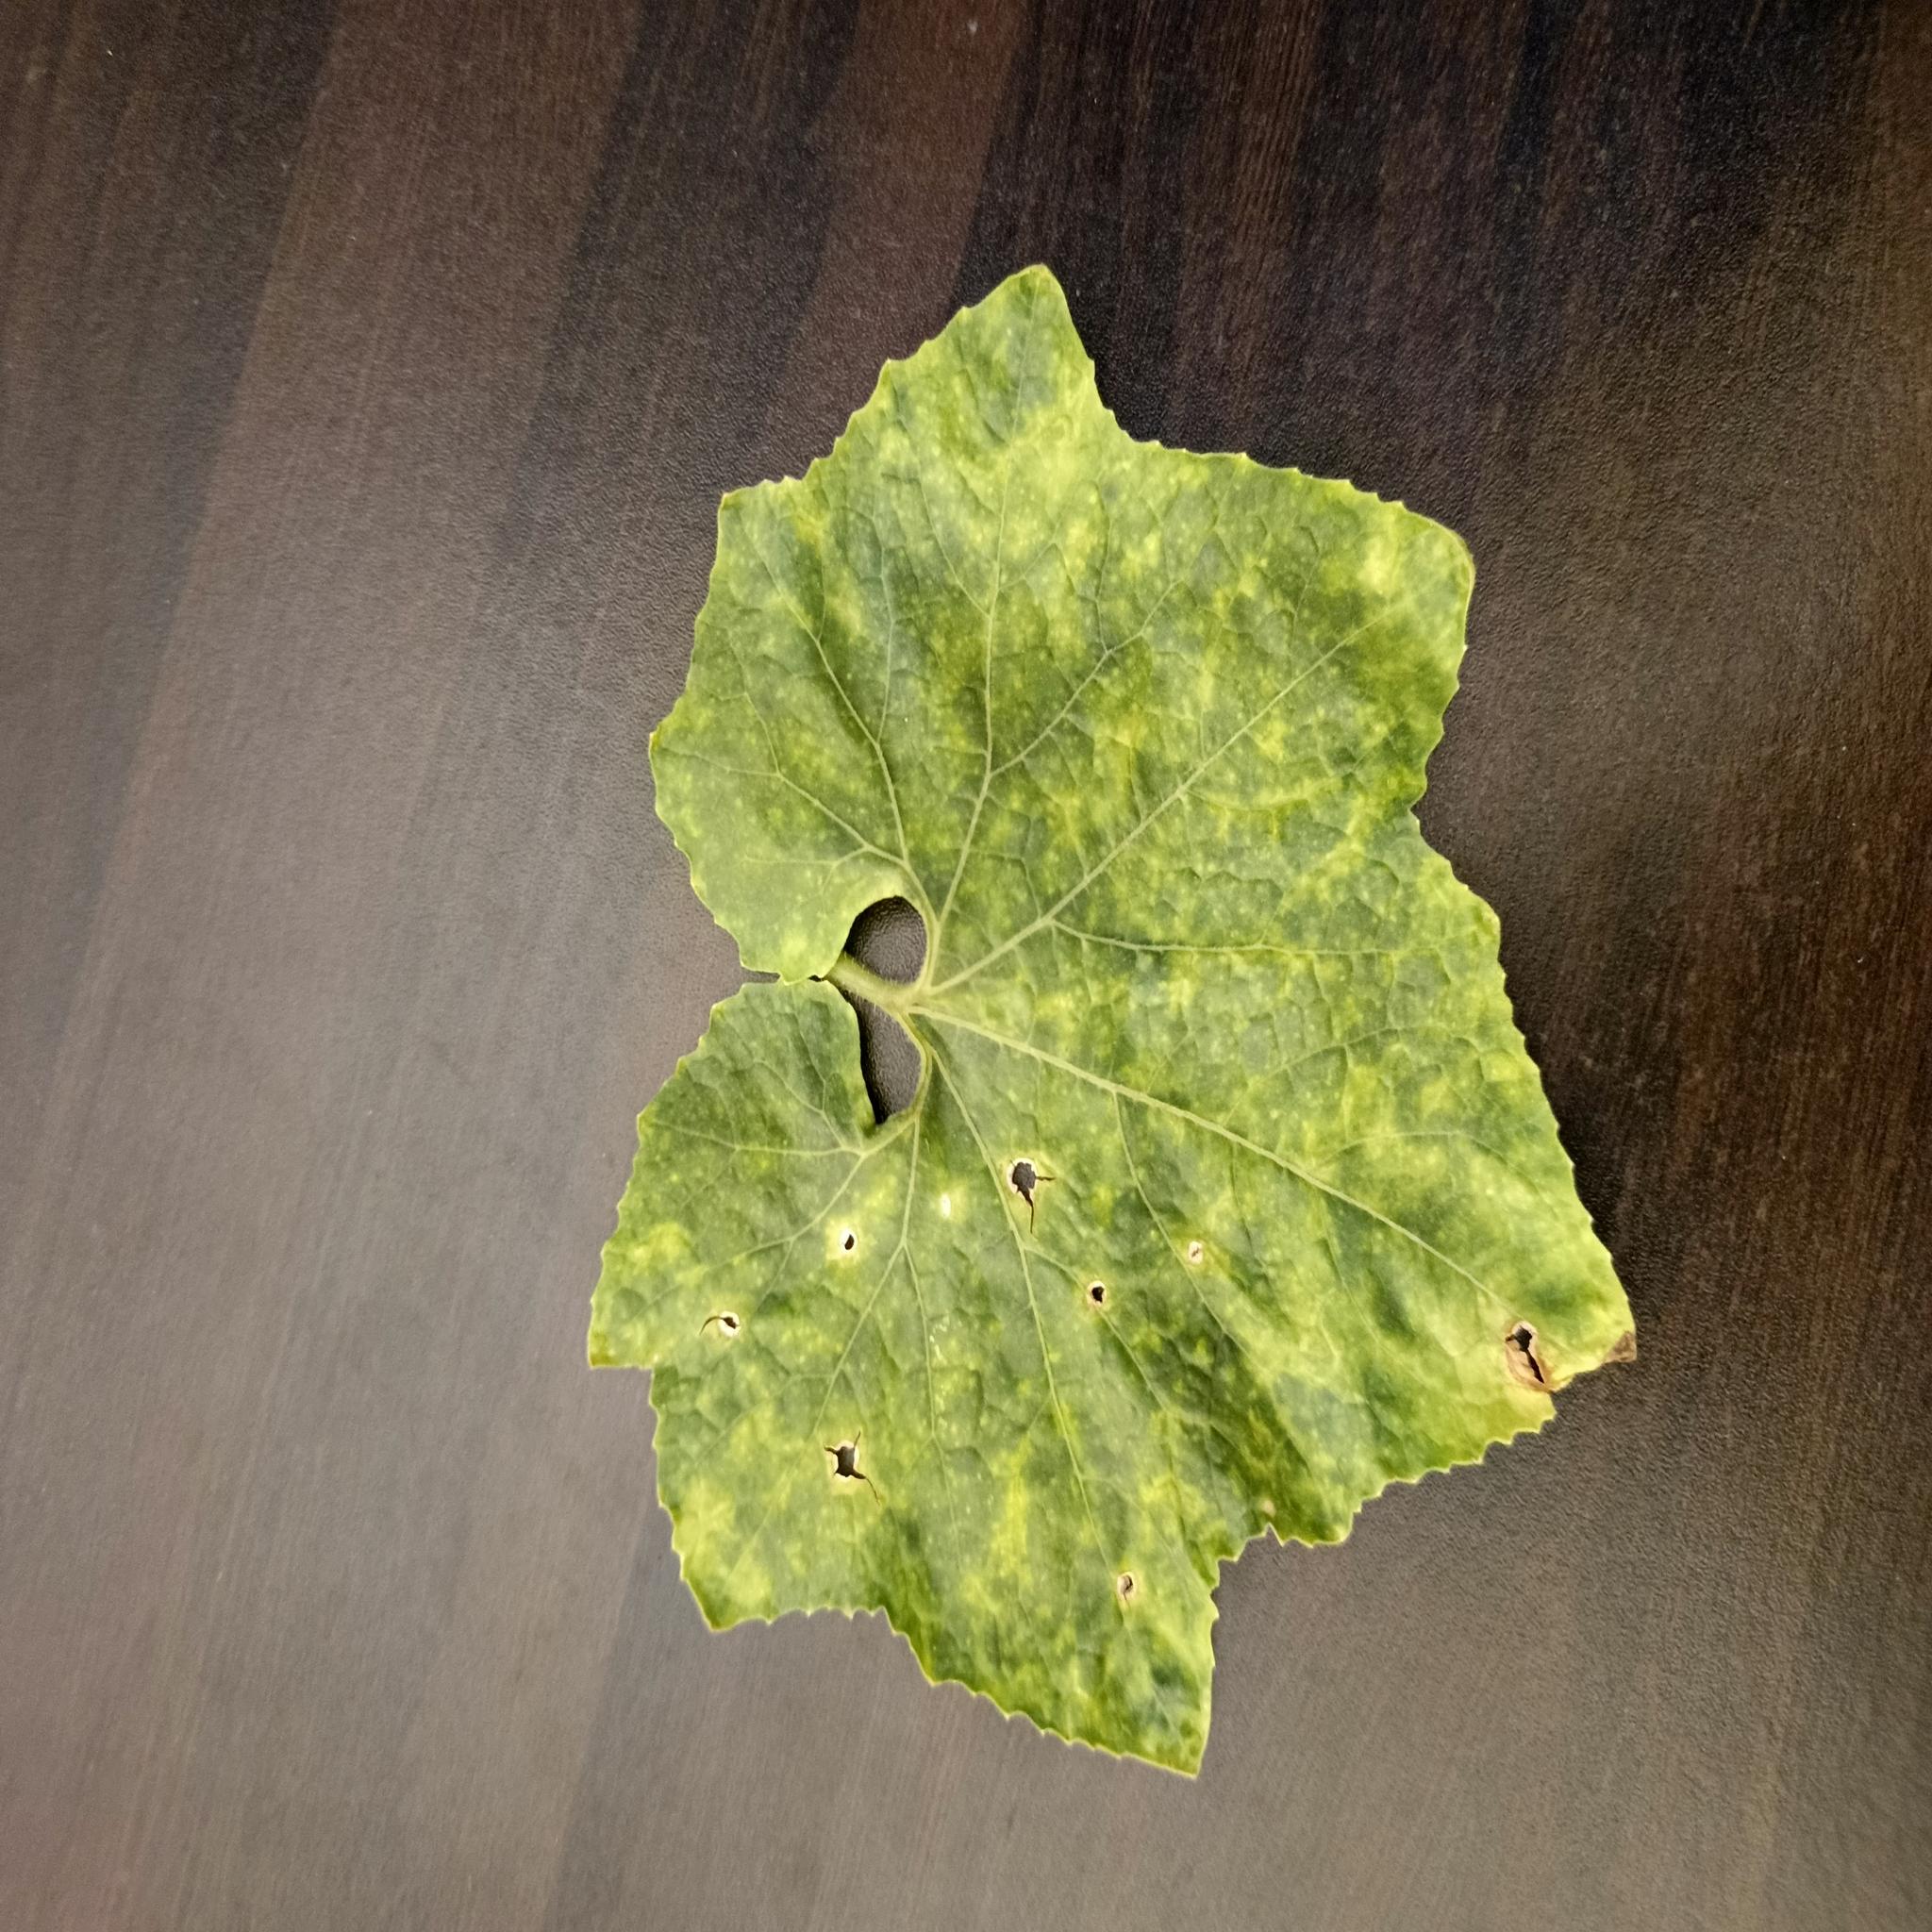
Label: Downy mildew